Powder skiing

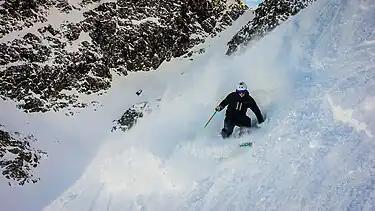
Calum Mathews charges in the Blackcomb alpine

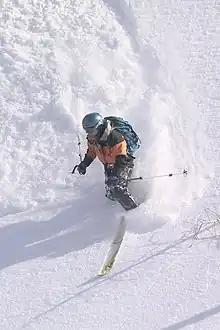
Linda Peer telemark skiing in powder

The powder skiing technique is a broad term with a wide range of sub-techniques. Powder skiing requires having equal balance from side to side to stay upright.